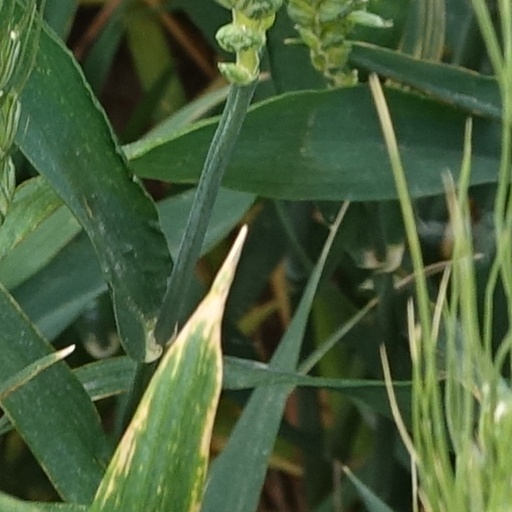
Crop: wheat